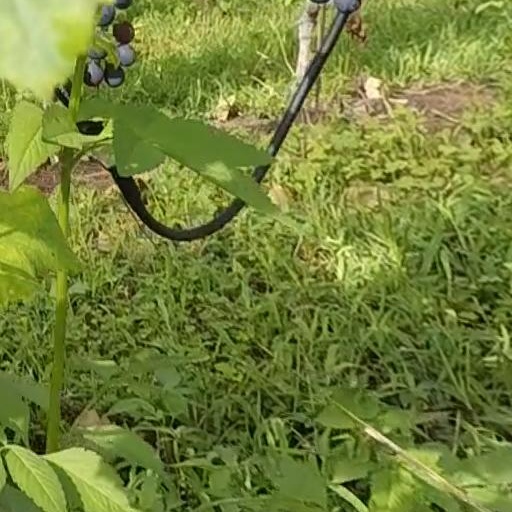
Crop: grape